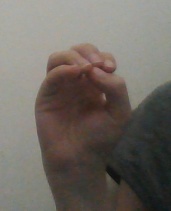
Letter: ha